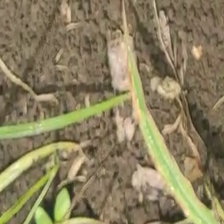
Weed species: Lavhala_(Cyperus_Rotundus)